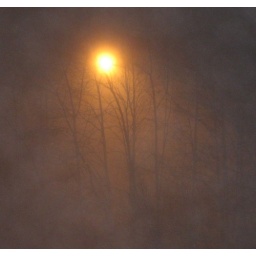
From my bedroom window one night around midnight, a street lamp gives a nice glow..